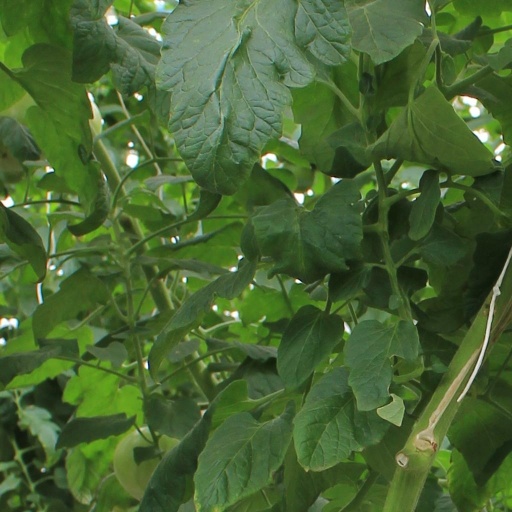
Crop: tomato